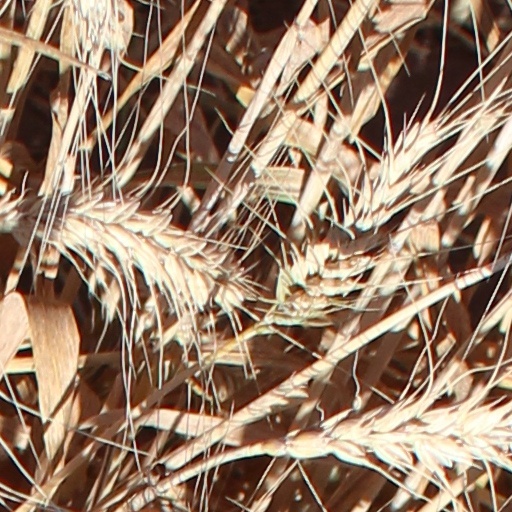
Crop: wheat